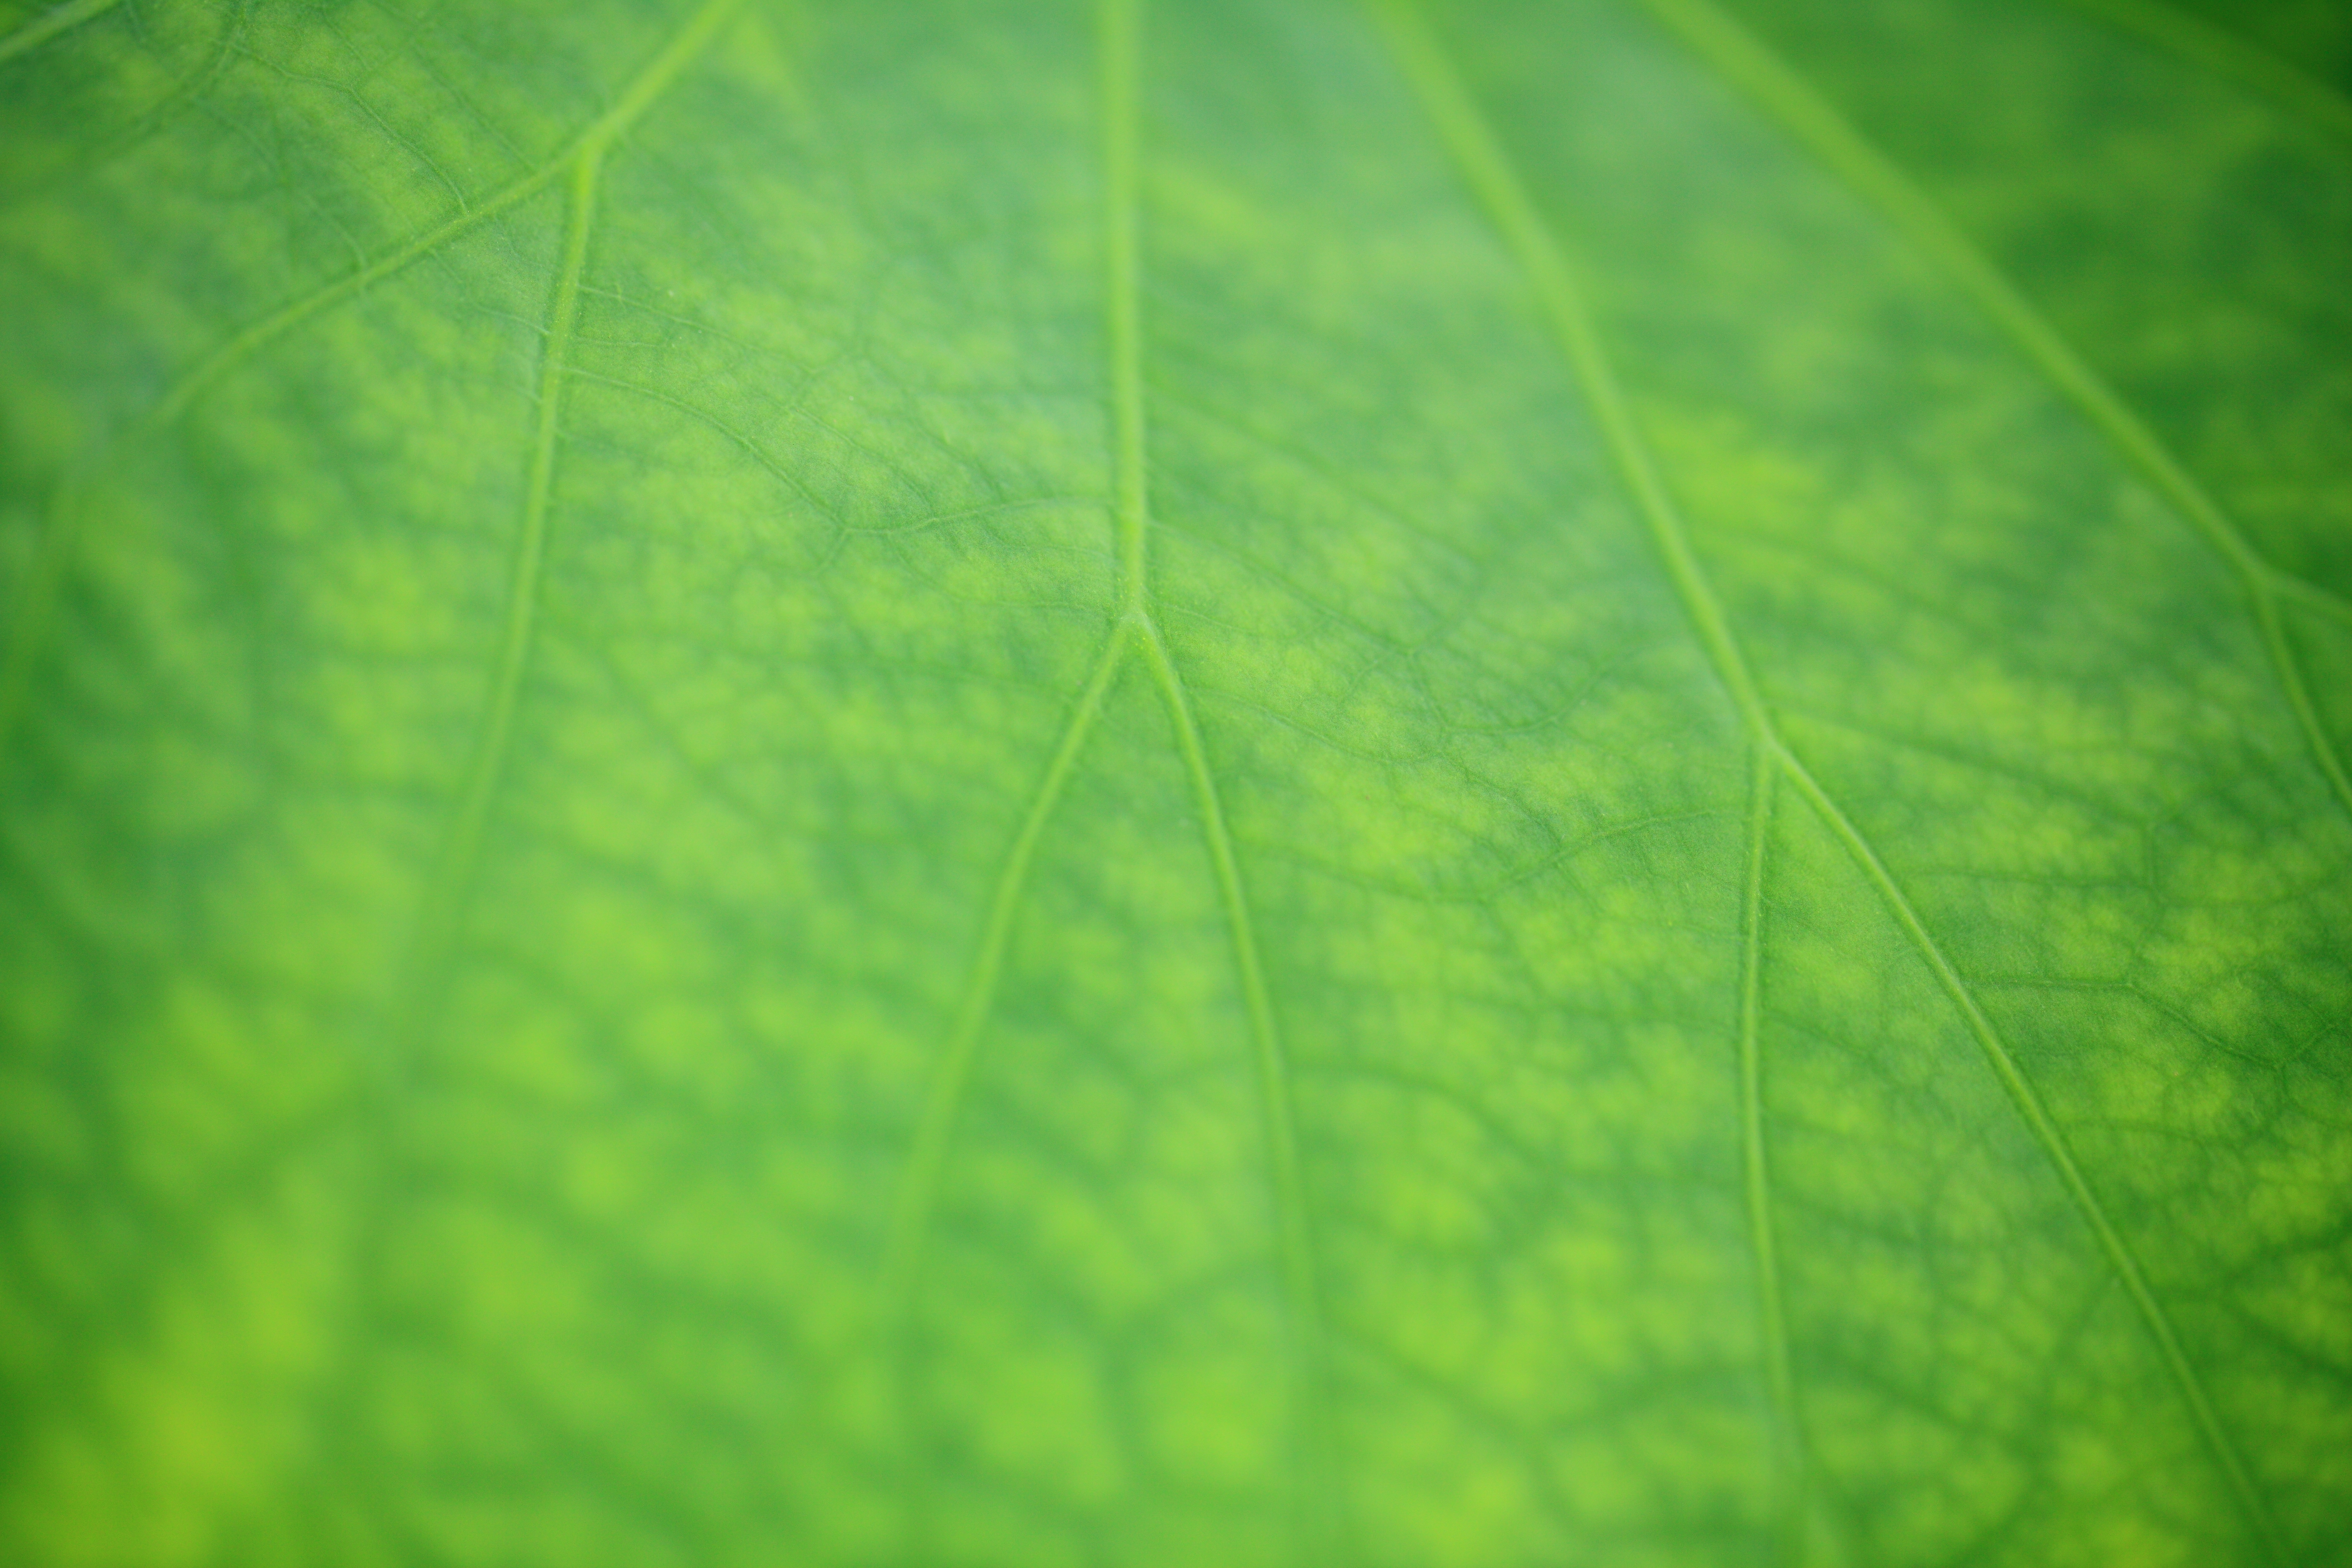
tree, grass, plant, sunlight, leaf, flower, green, high, botany, 5d, hires, markii, hi, res, resolution, macro photography, plant stem